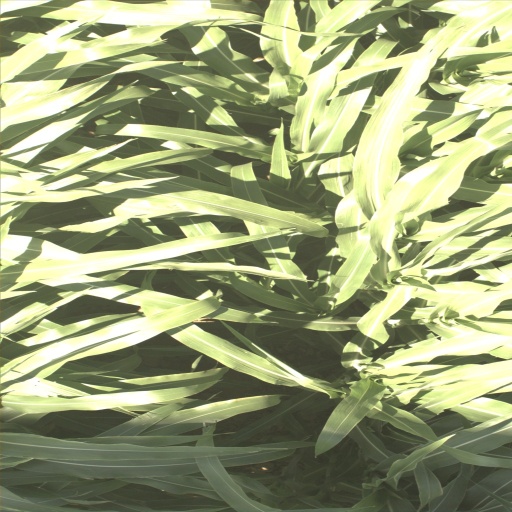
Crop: sorghum